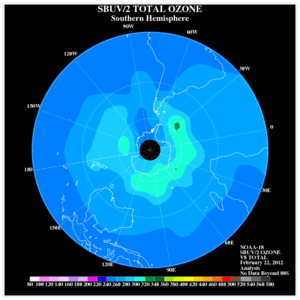
Un vortex polaire est une dépression d'altitude tenace et de grande taille, localisée près d'un des pôles géographiques d'une planète. Sur Terre, ces centres dépressionnaires se forment dans la haute et moyenne troposphère et dans la stratosphère.